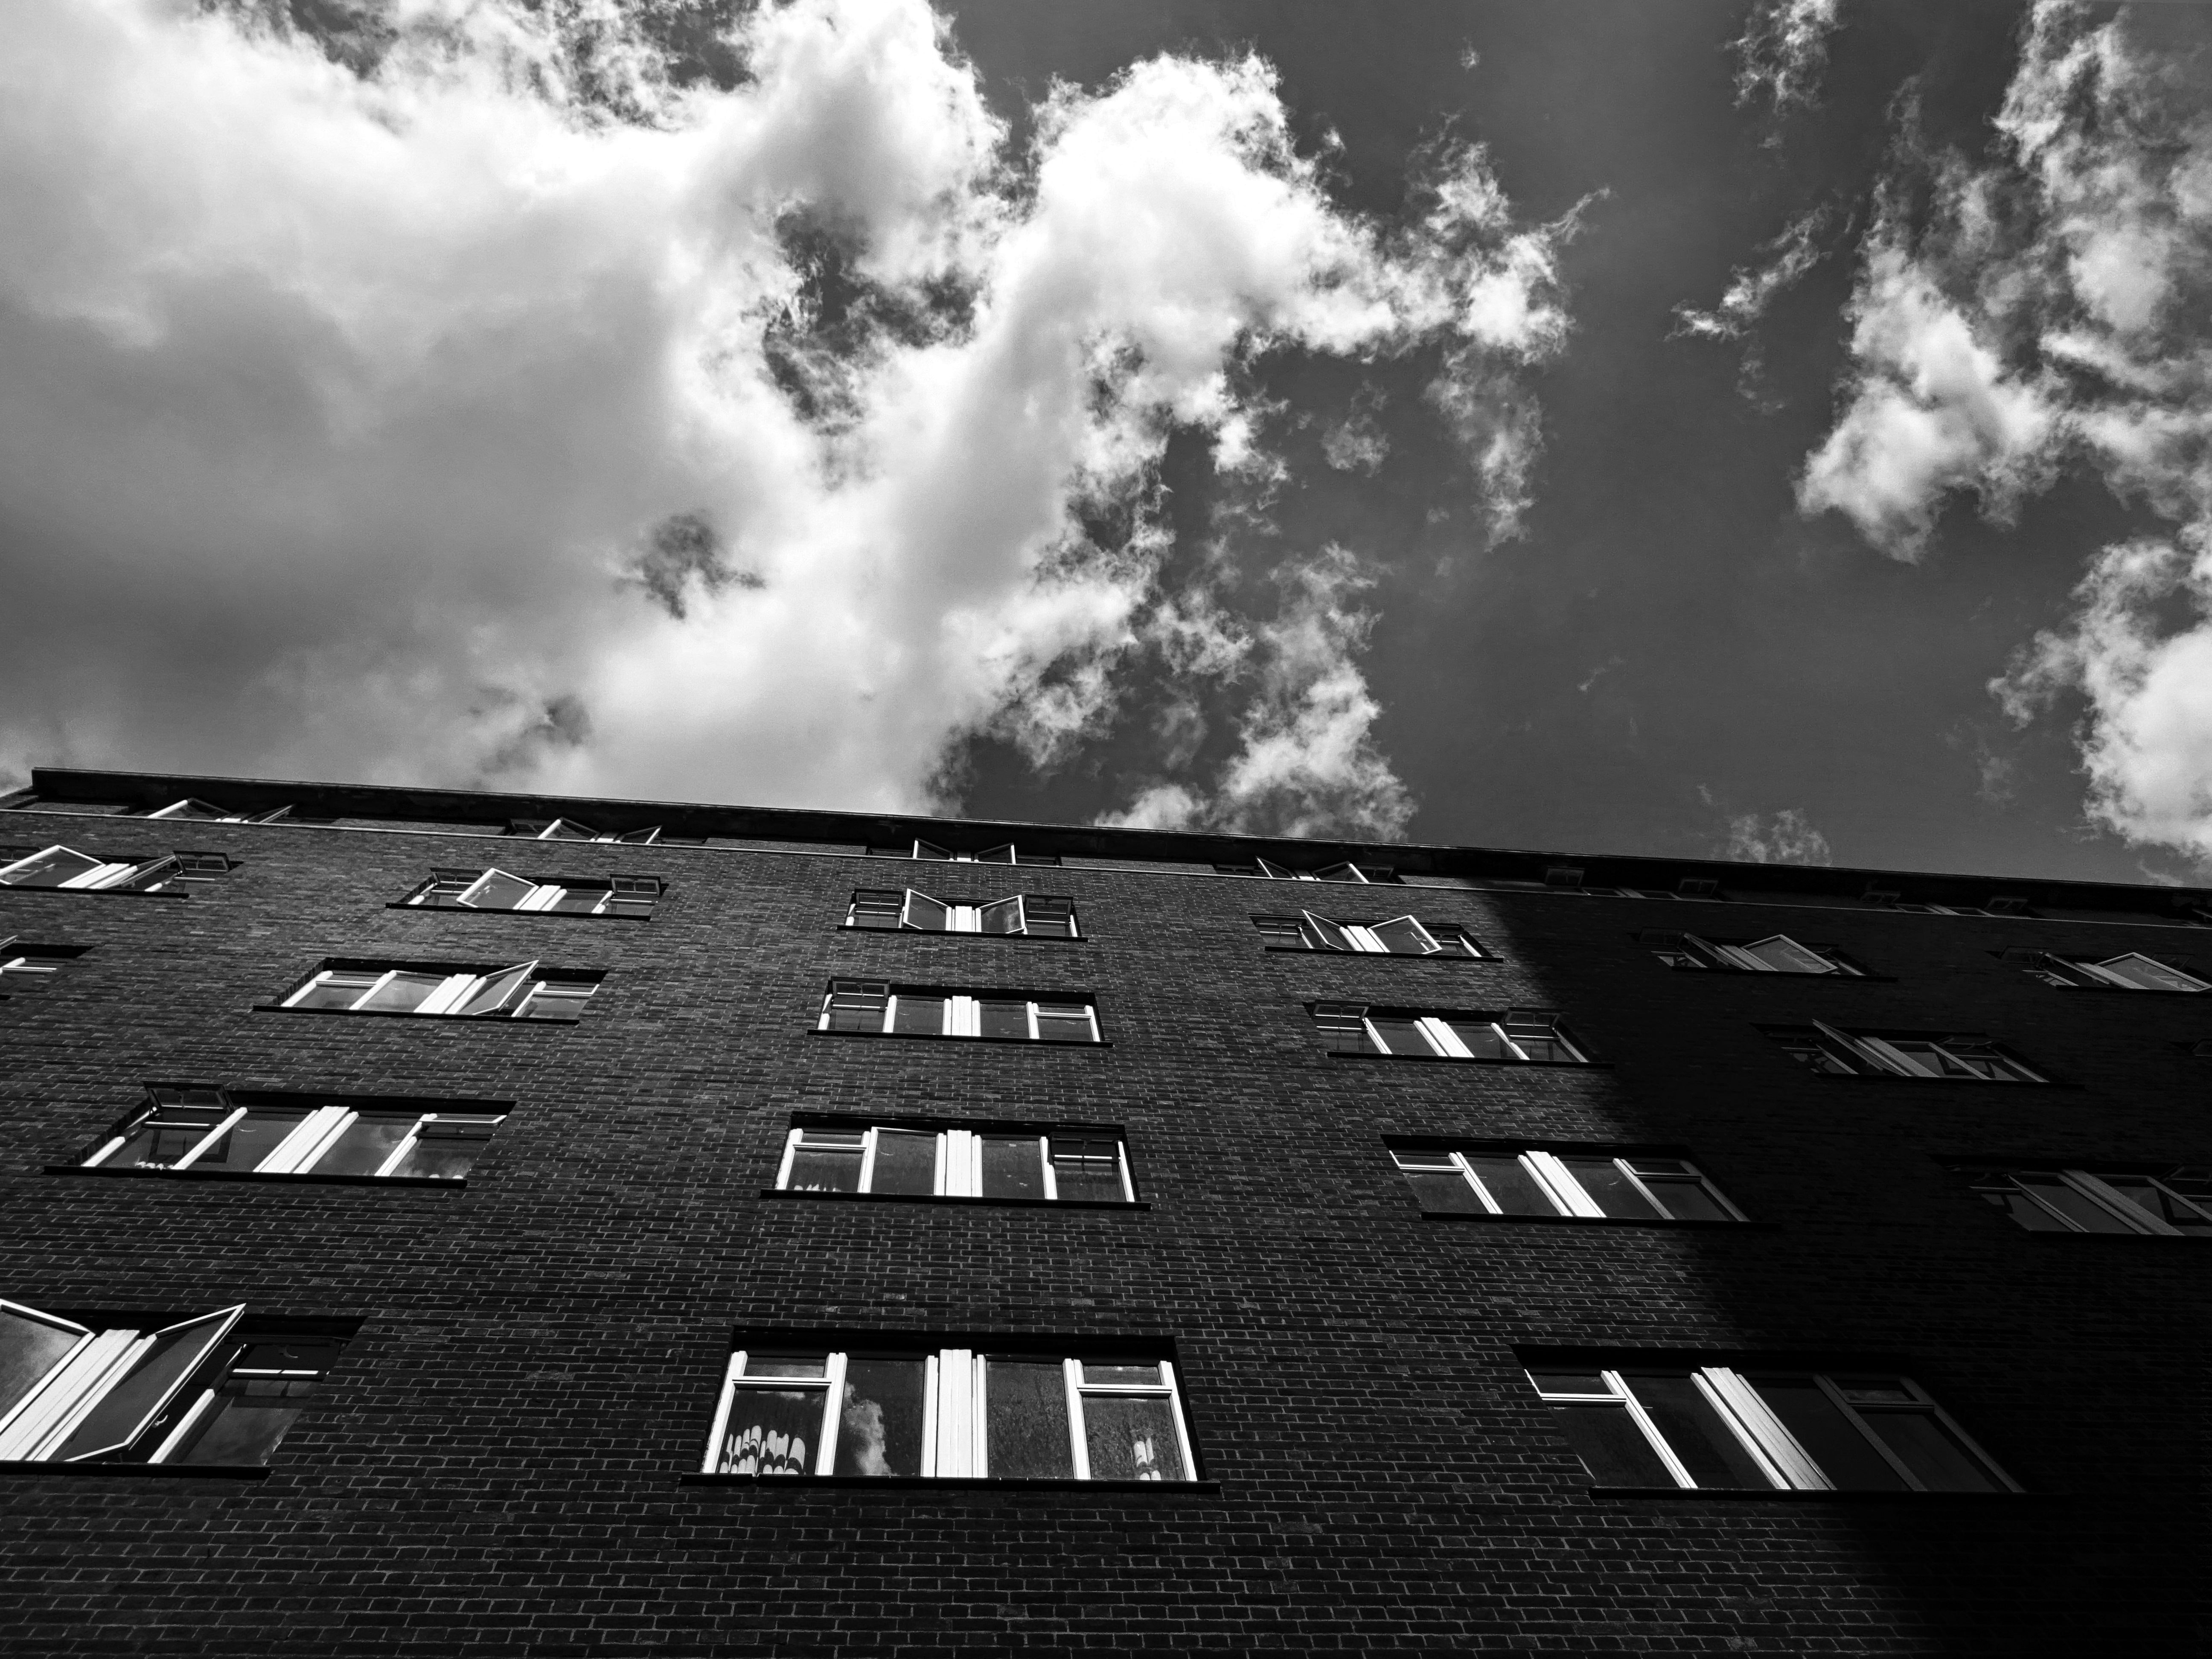
sky, white, black, black and white, cloud, monochrome photography, architecture, monochrome, daytime, photography, building, urban area, line, tree, stock photography, house, facade, meteorological phenomenon, tower block, city, symmetry, landscape, style, window, reflection, road, street